Ray Liberti

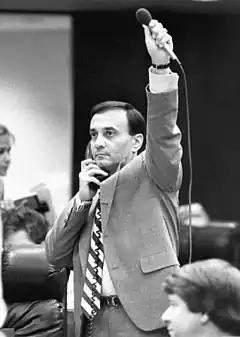
Liberti in 1987

Liberti served as a commissioner for the Republic Properties Corporation, where he had assisted to support the company.